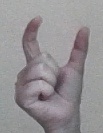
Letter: nun